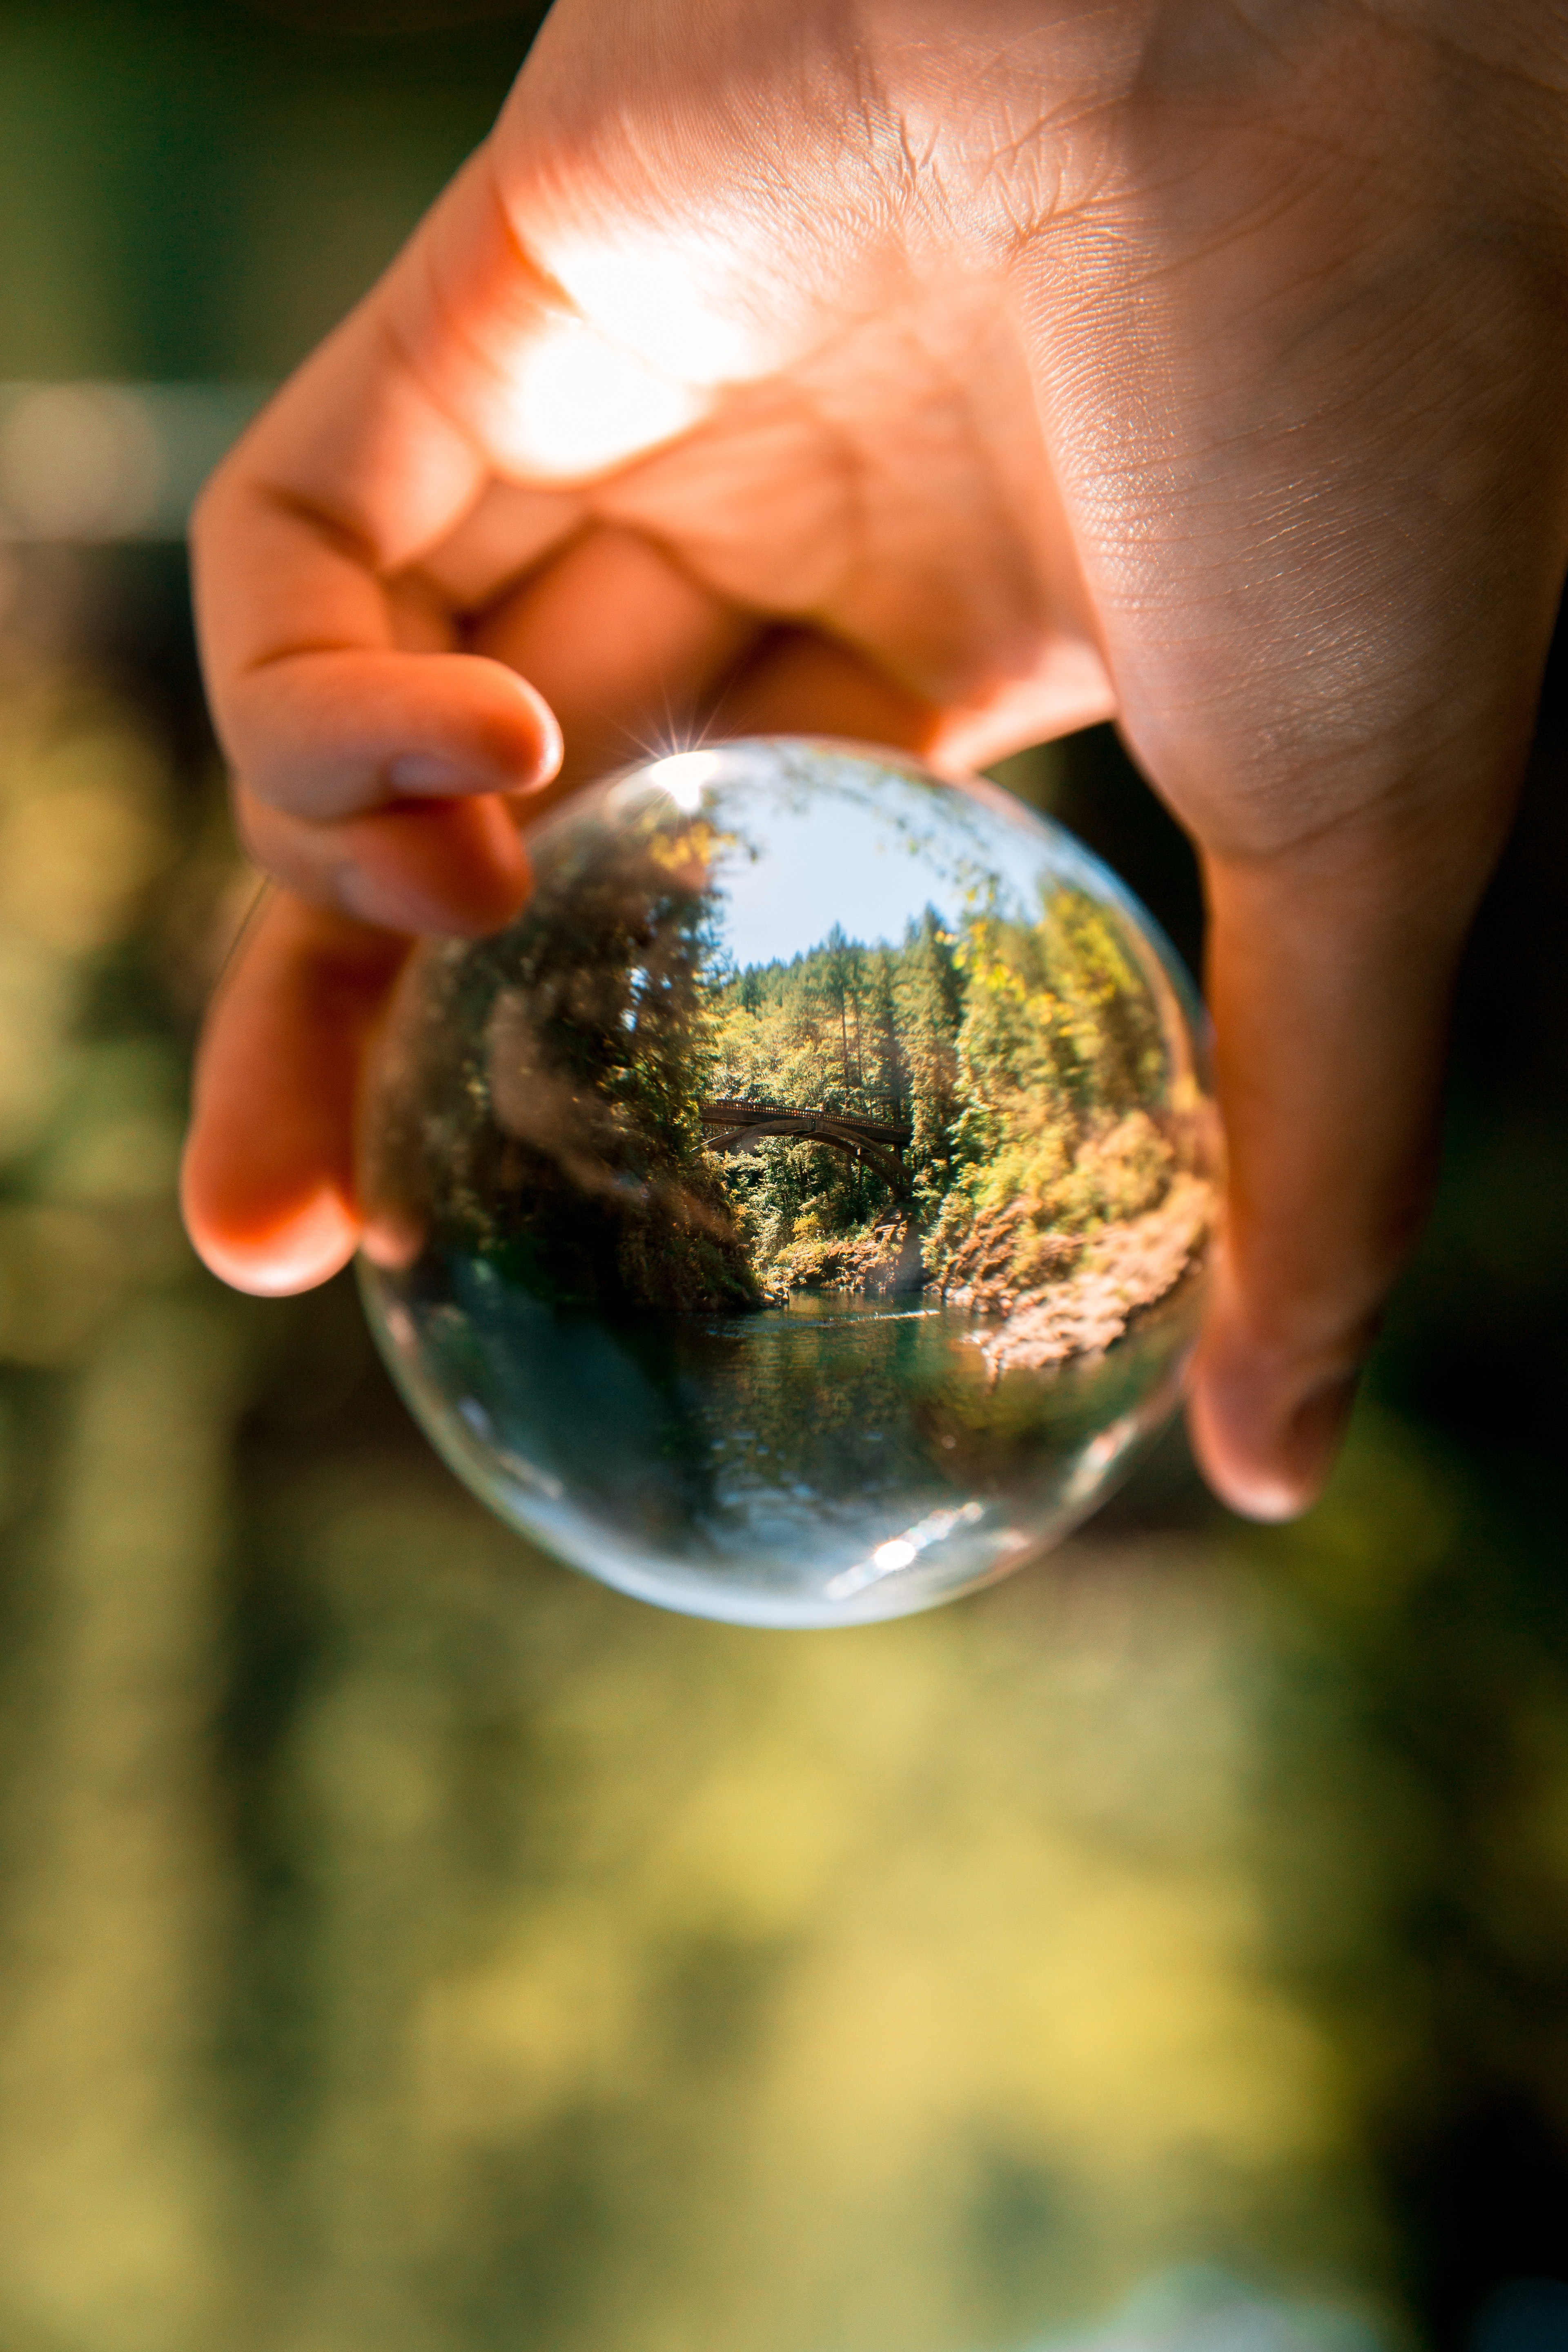
hand, reflection, earth, sphere, world, water, planet, finger, tree, photography, soil, glass, astronomical object, gesture